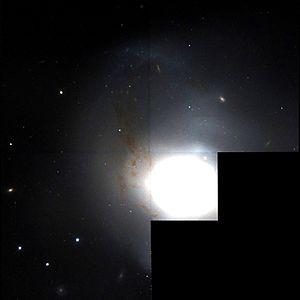
NGC 7727 est une galaxie spirale barrée dans la constellation du Verseau.